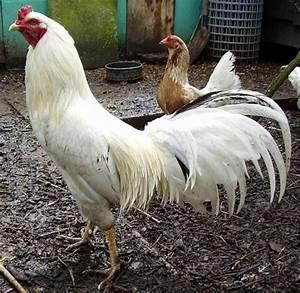
chicken